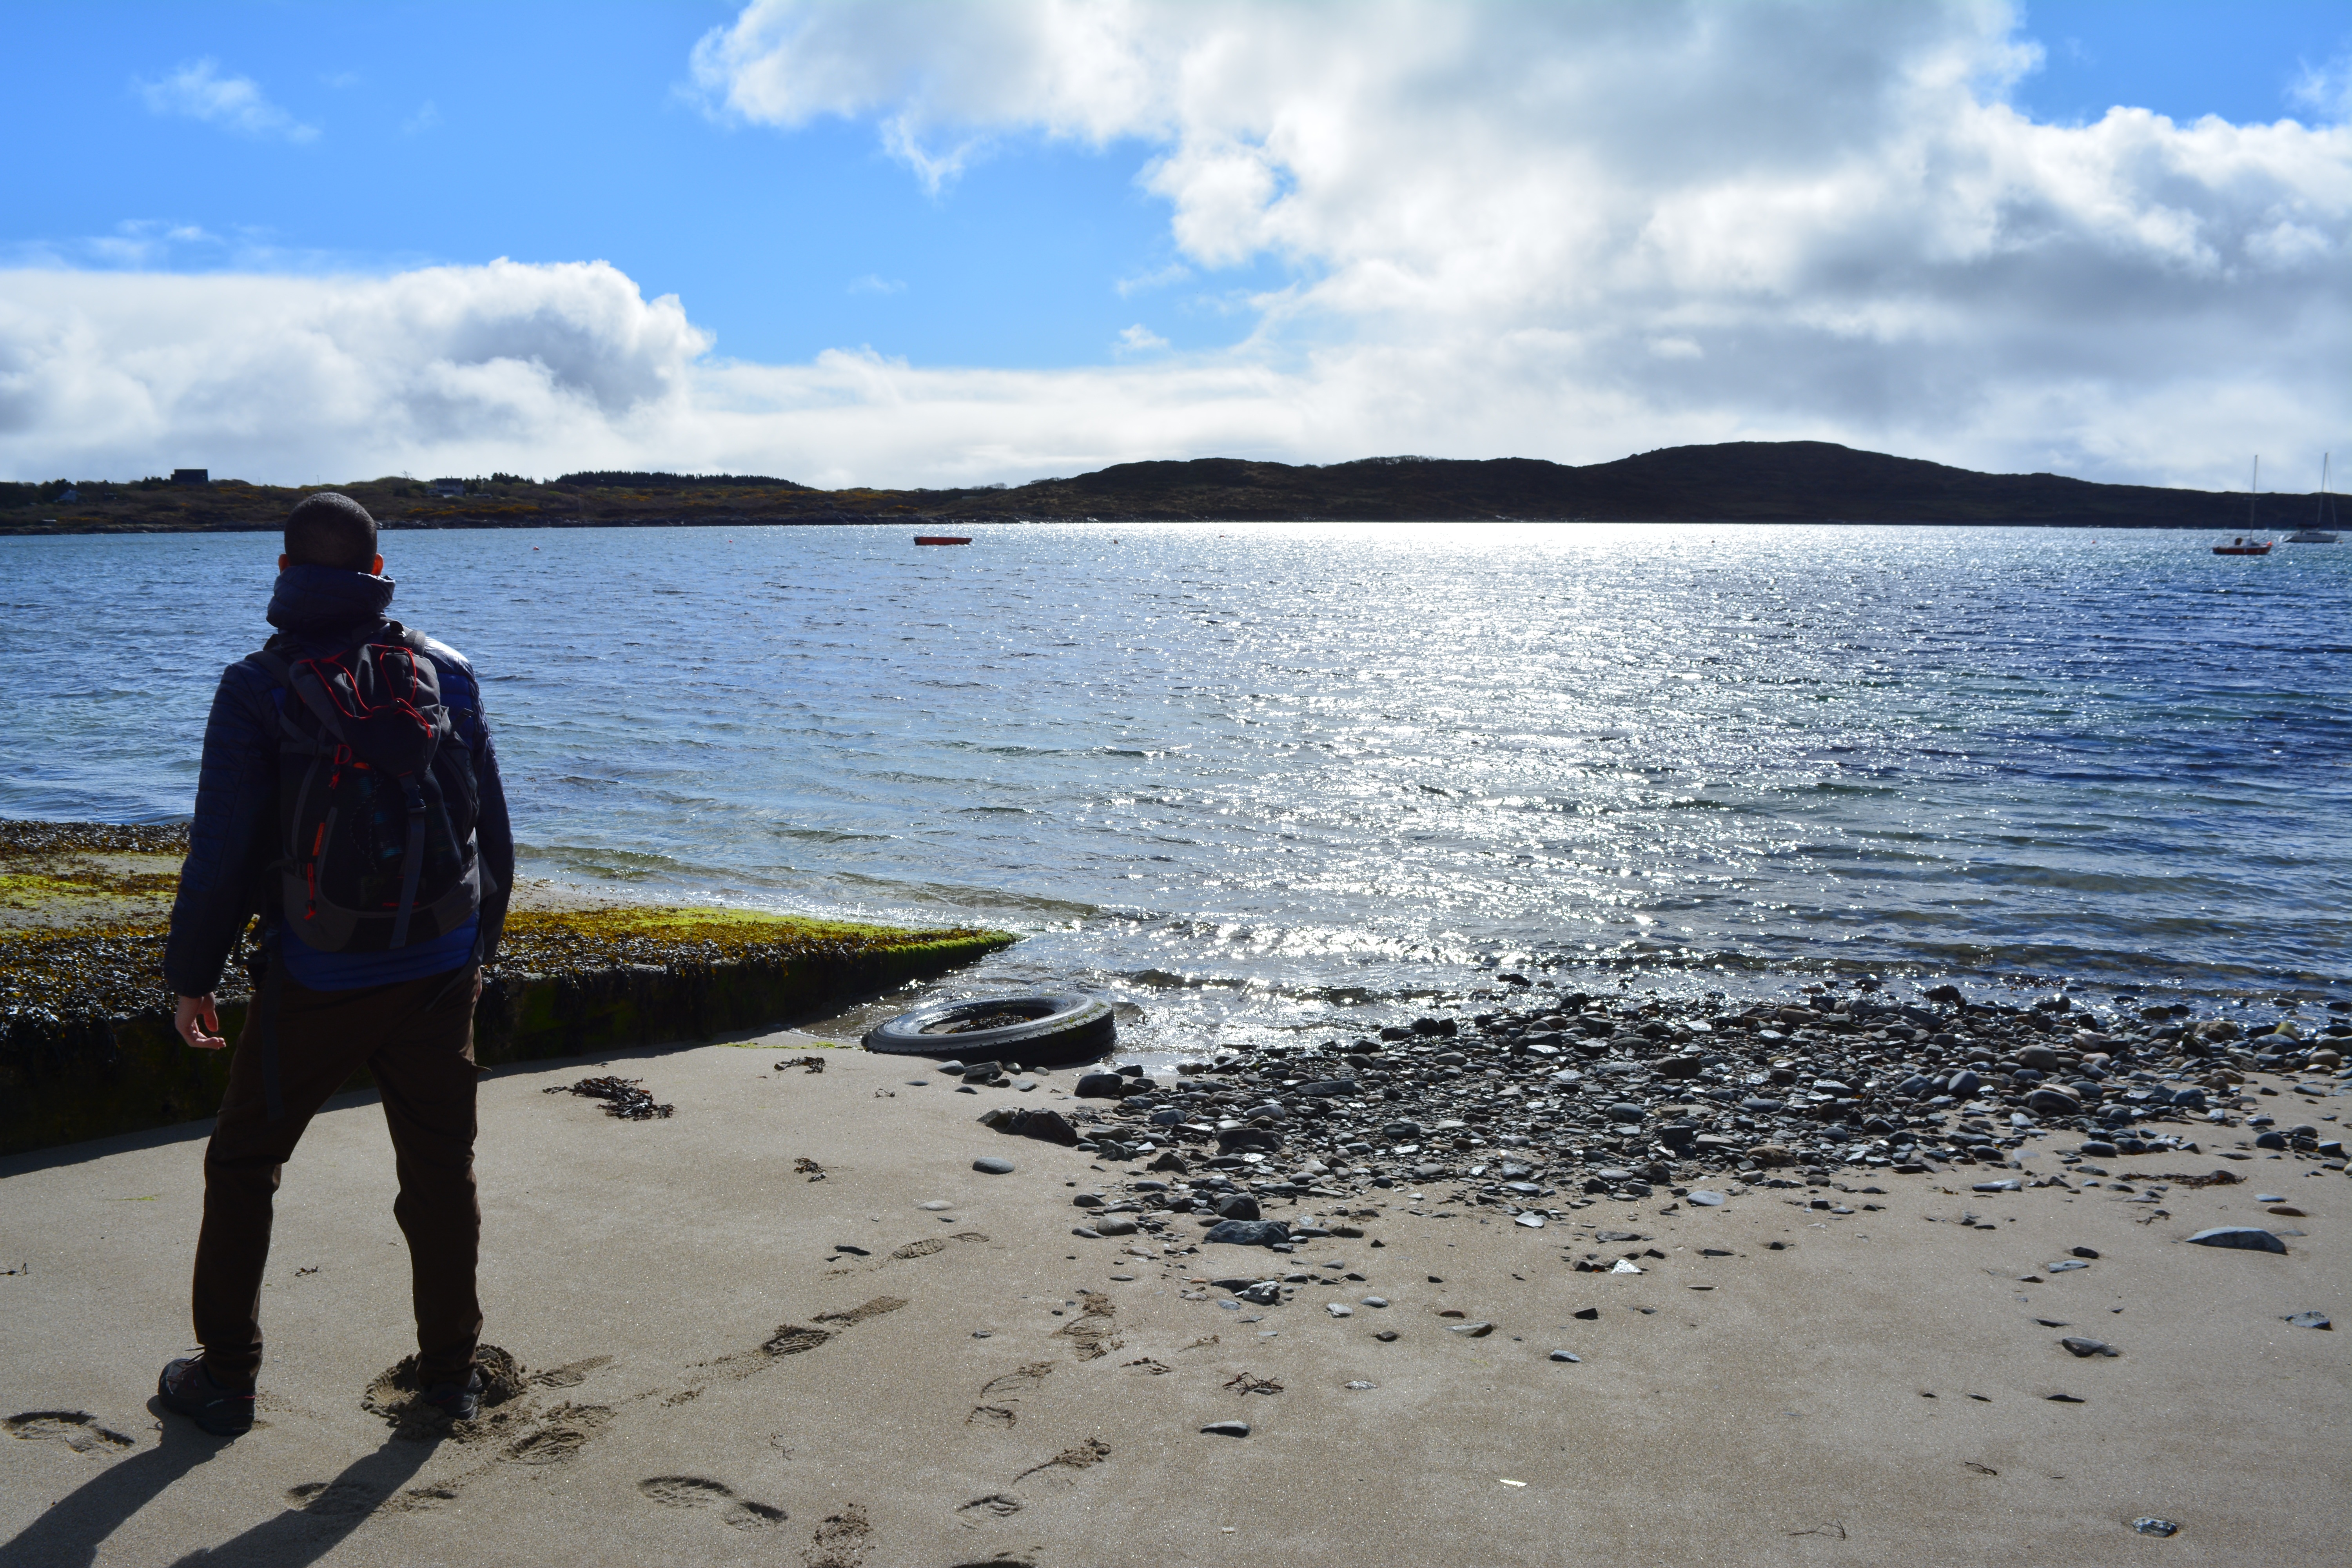
beach, sea, coast, water, ocean, shore, lake, vehicle, bay, body of water, boating